The Outhouse (film)

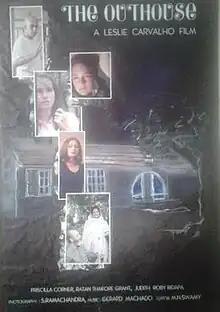
Official poster

The Outhouse is a 1997 Indian English-language family drama film directed by Leslie Carvalho and starring Priscilla Corner and Ratan Thakore Grant. In 1998, the film competed in the International Film Festival of India and won the first Gollapudi Srinivas Award.